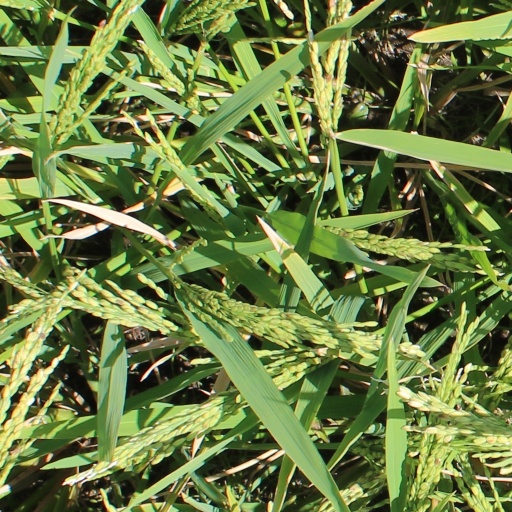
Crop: rice